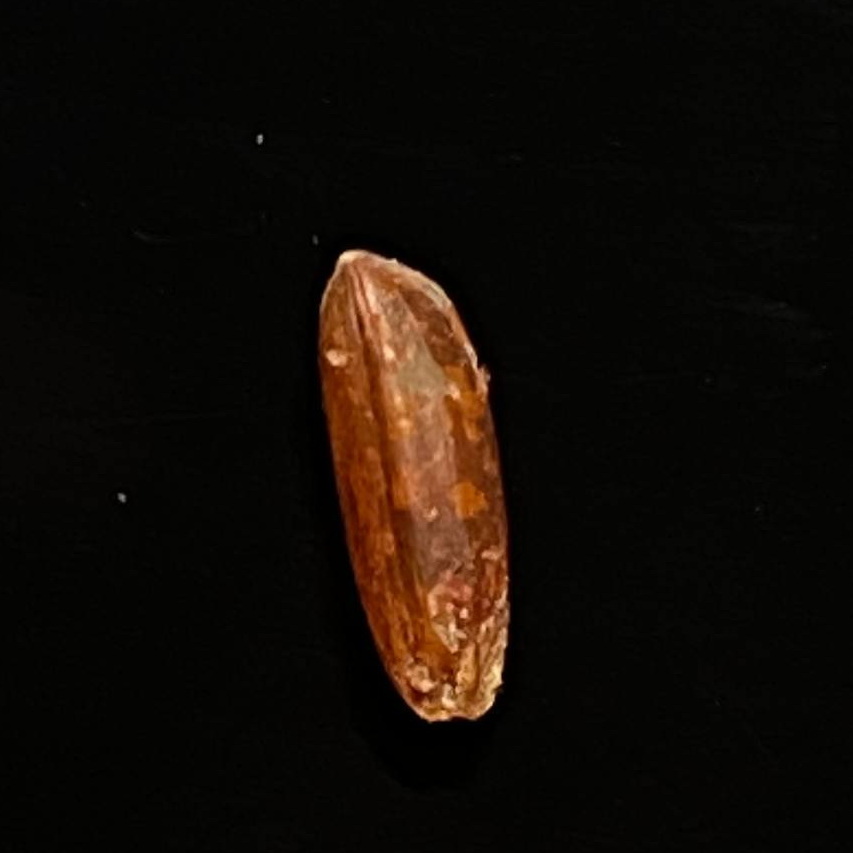
Rice variety: Ganjiya